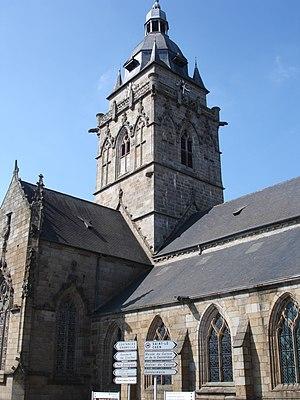
L'église de Villedieu-les-Poêles, Manche, Normandie, France. This building is classé au titre des Monuments Historiques. It is indexed in the Base Mérimée, a database of architectural heritage maintained by the French Ministry of Culture,
Cet article recense les monuments historiques situés dans l'arrondissement de Saint-Lô, dans le département de la Manche.